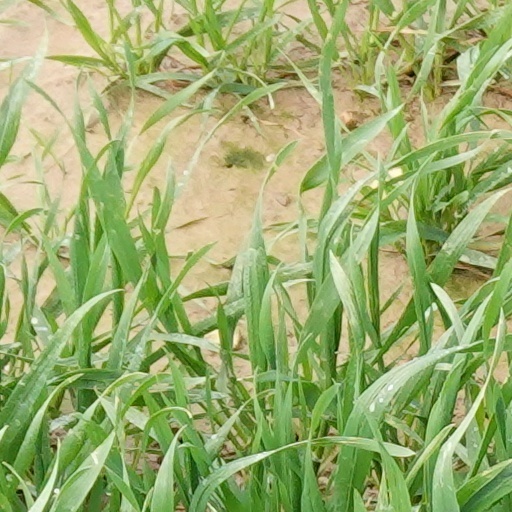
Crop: wheat